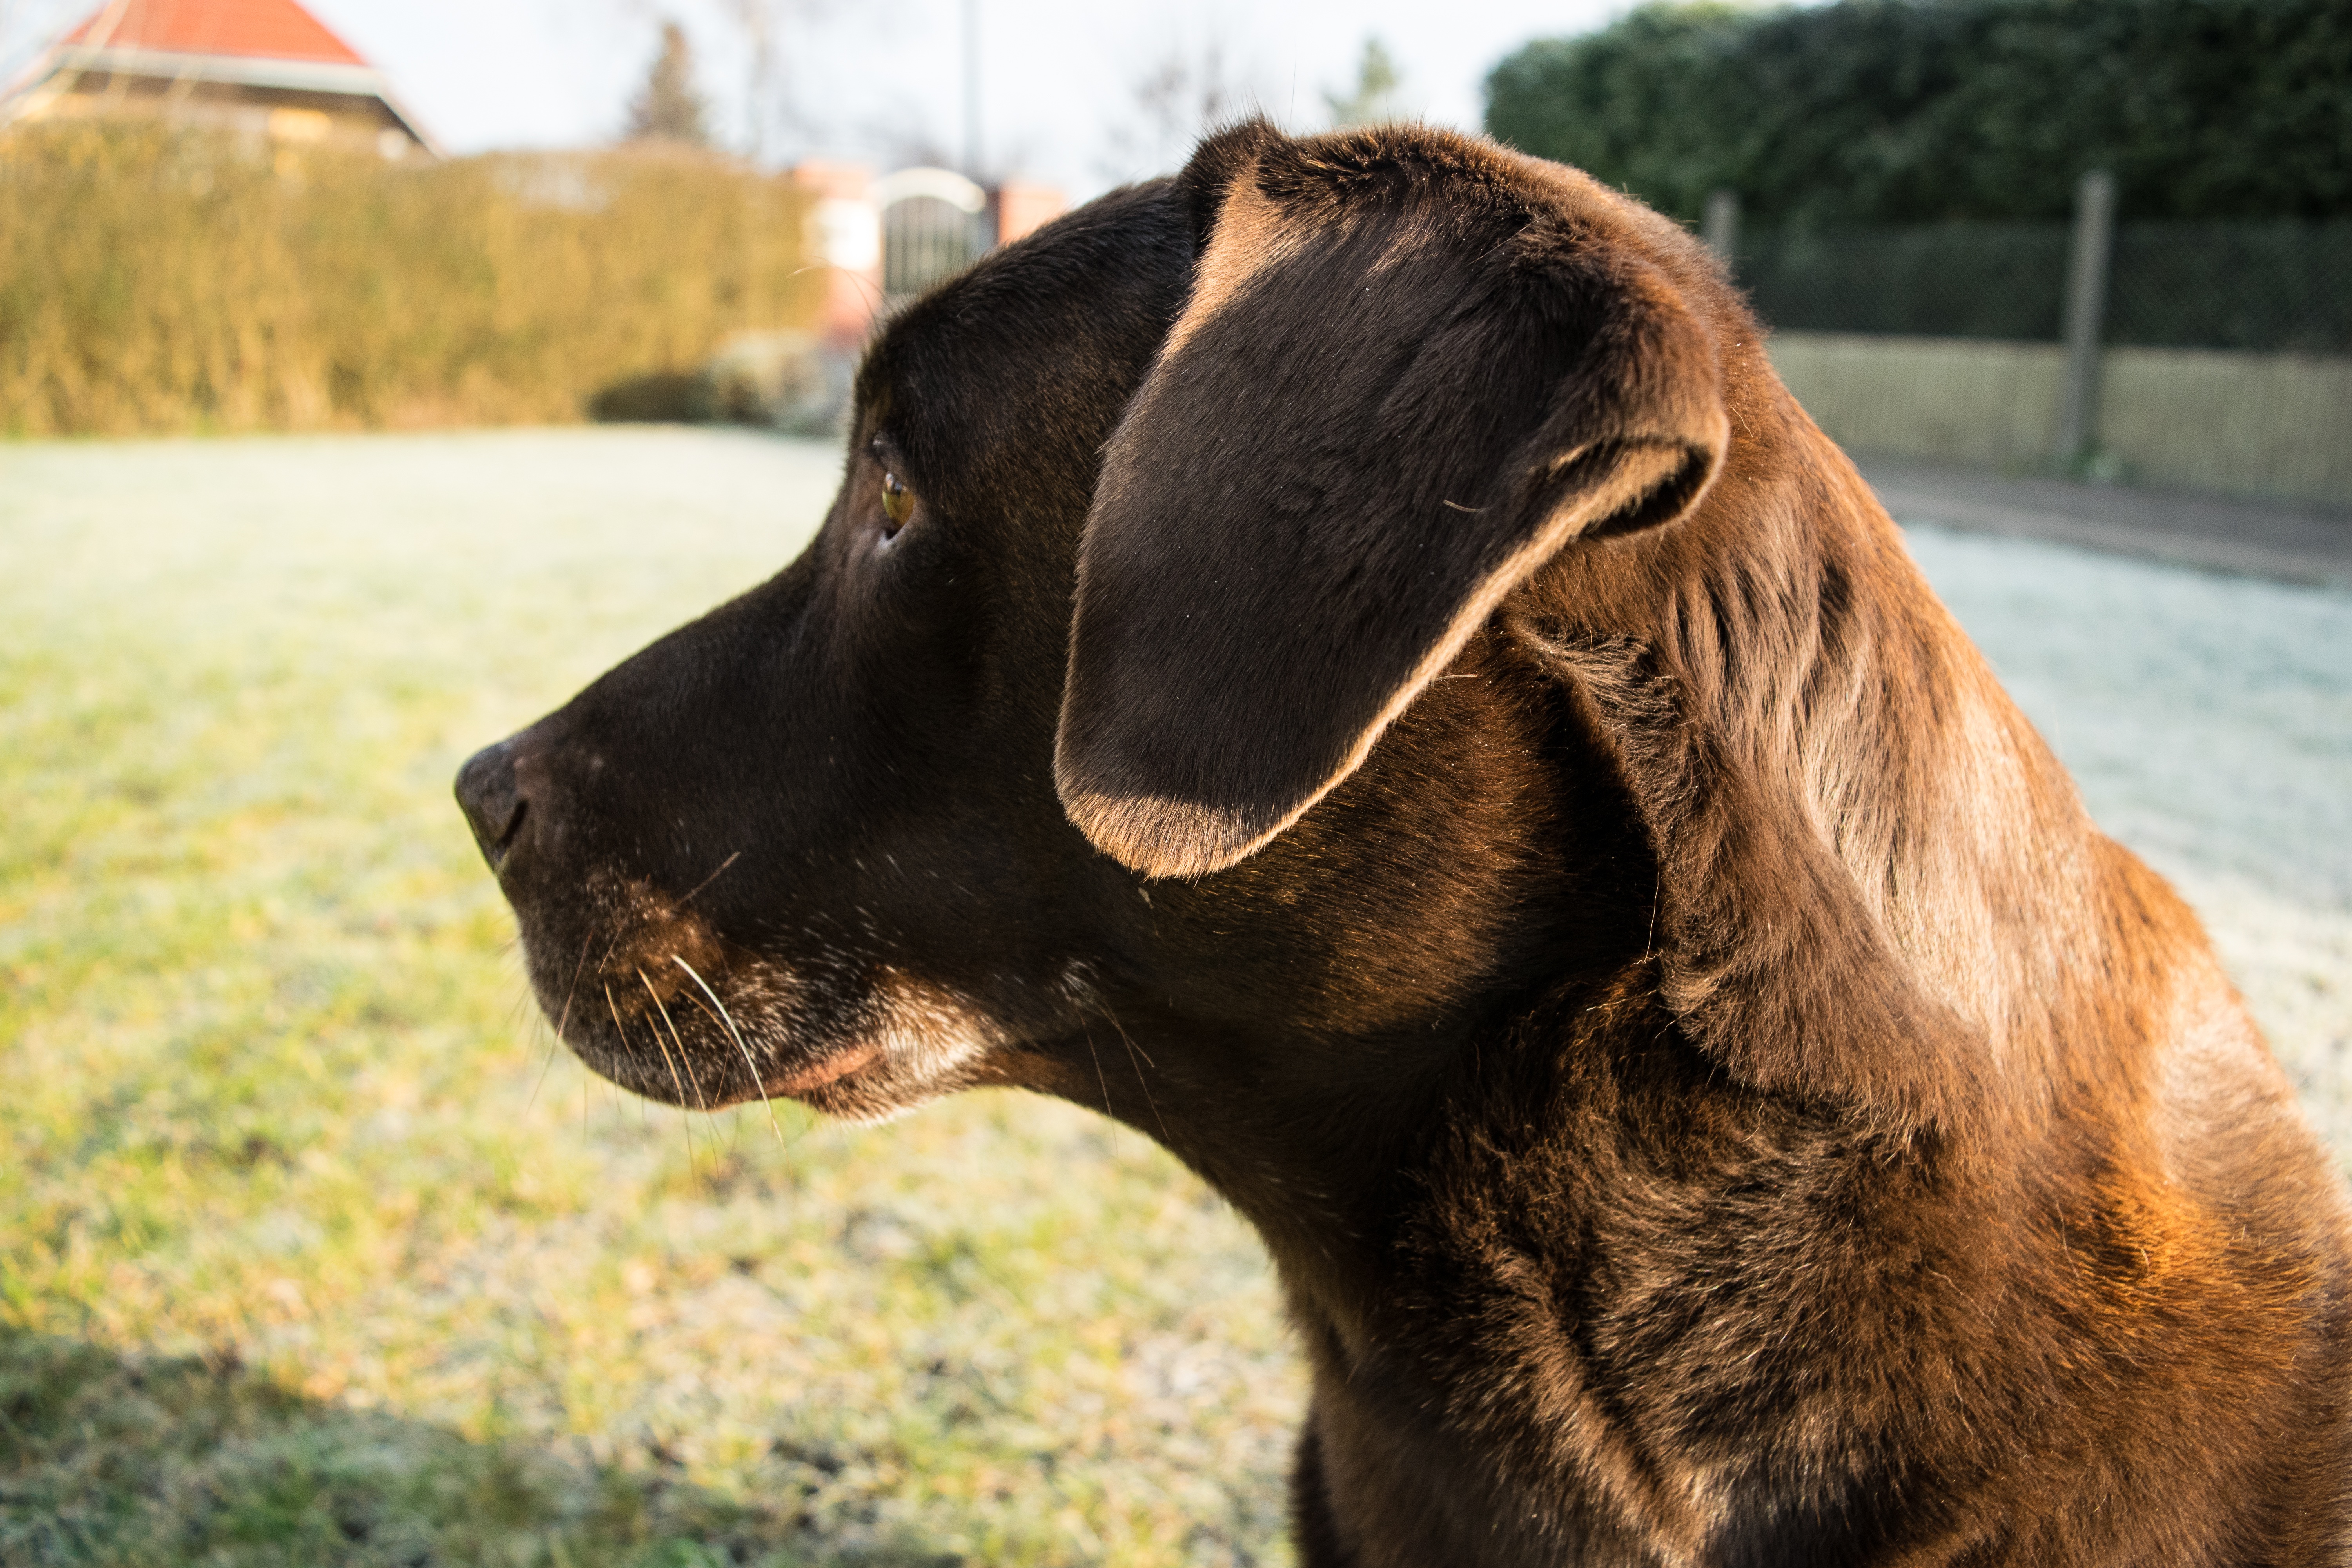
nature, puppy, dog, animal, pet, mammal, vertebrate, labrador retriever, labrador, profile picture, dog like mammal